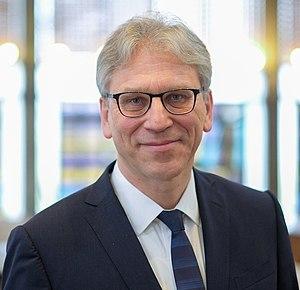
Olav Fykse Tveit est un pasteur et théologien luthérien norvégien, il est secrétaire général du Conseil œcuménique des Églises depuis janvier 2010.